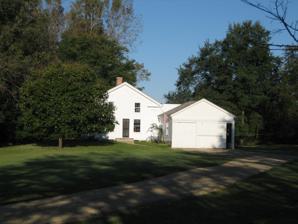
Building: Ephraim Smith House
Country: United States of America
Year built: 1845
Historic house in Illinois, United States United States historic place Ephraim Smith House U.S. National Register of Historic Places East elevation, Ephraim Smith House Show map of Illinois Show map of the United States Nearest city Sugar Grove, Illinois Coordinates 41°46′17″N 88°25′43″W / 41.77139°N 88.42861°W / 41.77139; -88.42861 Area 6 acres (2.4 ha) Built 1845 Architect Ephraim Smith Architectural style Greek Revival NRHP reference No. 80001377 Added to NRHP June 6, 1980 The Ephraim Smith House is an 1845 Greek Revival house in the village of Sugar Grove , Illinois , United States . The house was built by Ephraim Smith, a millwright from Vermont . It is the only example of a wood framed Greek Revival rural house in Kane County that remains in its unaltered state. The house has, however, been moved from its original location. The Ephraim Smith House was added to the U.S. National Register of Historic Places in 1980. History Construction on the Ephraim Smith House began sometime shortly after Ephraim Smith's 1844 arrival in Sugar Grove Township , Kane County , Illinois . Smith, a millwright by trade for over 25 years, built the home himself. Smith, from Pawlet in Rutland County , Vermont , purchased 52 acres from Lyman Isbell and promptly returned to Vermont for his family. The family occupied a small cabin while the house was being built. Smith's youngest child, Julia, was born in the cabin in 1845. The original house was composed of locally cut timber using the post and beam method of construction. The house is believed to be the last small frame, Greek Revival , rural house in Kane County that remains in a largely unaltered form. The Ephraim Smith House had to be moved to avoid demolition during the late 1970s. When the house was nominated for inclusion on the U.S. National Register of Historic Places in 1979, the move was ongoing. At the new site, a concrete foundation was poured. The above grade portion of the new foundation was faced with the original foundation's limestone . The limestone foundation and basement stones were moved from the old to the new site to be used for this purpose. Architecture The Ephraim Smith house was built and designed by Ephraim Smith in the Greek Revival style of architecture. The original, main house, dates to 1845 and is a one-story frame building, measuring approximately 25 feet (7.6 m) by 33 feet (10 m). The post and beam construction, which is combined with brick nogging , is rare for the area and the period as cheaper, more efficient balloon framing began to dominate new construction. The front (south) door is unique in its design. Surrounding the inset door are eleven transom windows and three sidelight windows. The sidelights are set above wooden panels. The house stands on a limestone foundation, with some concrete added after the building was moved, and the cedar shingled roof features a central chimney . Significance For its architectural significance, as the only example of an unaltered Greek Revival house in rural Kane County the Ephraim Smith House was listed on the U.S. National Register of Historic Places on June 6, 1980. The craftsmanship of the building, along with its stylistic design were cited as the reasons for the nomination to the National Register. Notes